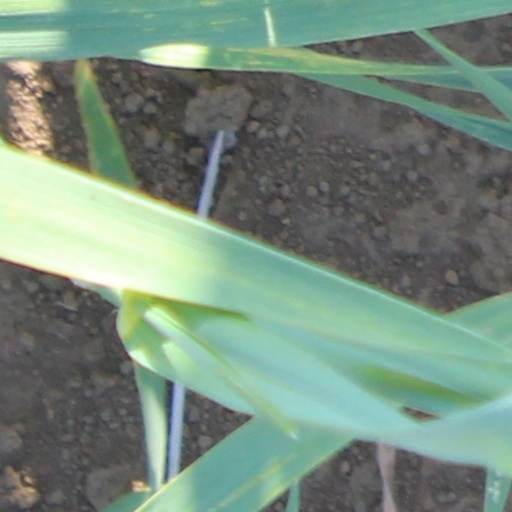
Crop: wheat